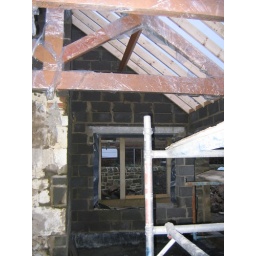
The red coloured trusses and purlins will be exposed in the kitchen roof when it is finished.